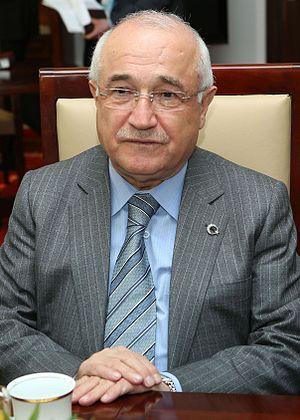
Cemil Çiçek est un homme politique turc, ministre de la Justice puis président de la Grande Assemblée nationale de Turquie de 2011 à 2015.
Ceci est la liste des présidents de la Grande Assemblée nationale de Turquie depuis sa fondation le 23 avril 1920.